1953 Formula One season

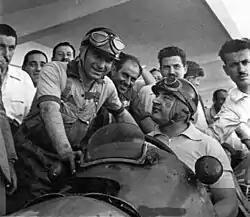
Juan Manuel Fangio (leaning on car) was hired by Maserati. Teammate José Froilán González is seen sitting in the car.

Maserati drivers Juan Manuel Fangio (left) and José Froilán González (right) during a test before the 1953 Argentine Grand Prix

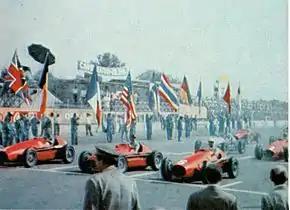
The starting grid for the Italian Grand Prix

The 1953 season started in Argentina, the first championship Formula One Grand Prix outside of Europe (with the exception of the Indianapolis 500). Alberto Ascari and Ferrari had dominated , but Juan Manuel Fangio, the champion returning after a year away, at the new Maserati works team were expected to put up a good fight. Ascari qualified on pole position, ahead of Fangio and Ferrari teammates Luigi Villoresi and Nino Farina. The race attracted so many spectators that they were able to break through the security parameter and sit by the track. Only the fear of a riot resisted the organisers from cancelling the race. Ascari held the lead at the start, ahead of Fangio, as the lines of people grew thicker. On lap 21, Adolfo Schwelm Cruz's Cooper lost a wheel, which bounced into the crowd, and eleven laps later, Farina spun off, crushing bodies until his Ferrari came to a halt. At least nine people were killed, which became ten when, amidst the panic, a little boy ran onto the track and was hit by the Cooper of Alan Brown. The race continued, Fangio retired with a broken transmission and Ascari finished a lap ahead of Villoresi and Maserati's José Froilán González.